Armstrong Secret 9

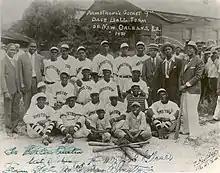
The "Secret 9"; photo by Villard Paddio

During the Jazz Age, the popularity of baseball made for an attractive medium used by American entertainers and public figures for self promotion. Both softball and baseball teams were formed by big name bands led by Benny Goodman, Count Basie, Harry James, Tommy Dorsey, and Louis Armstrong. Unifying teams with bands gave a professional platform for all to evolve and grow in their craft as well as perform on a significantly larger scale in front of bigger audiences. Armstrong, an avid baseball fan and New Orleans native, sponsored a New Orleans–based team called the Raggedy 9. The name was inspired by the poor quality of their uniforms. The ball club competed against other local amateur and semi-pro African American teams during Armstrong's three-month stay in New Orleans. Armstrong had such a great love for the team and their talent that he bought the team new uniforms made with fine cotton and put his name on the front of each uniform, renaming them Armstrong's Secret 9. The team was located in his hometown of New Orleans, Louisiana, and played in the summer of 1931.